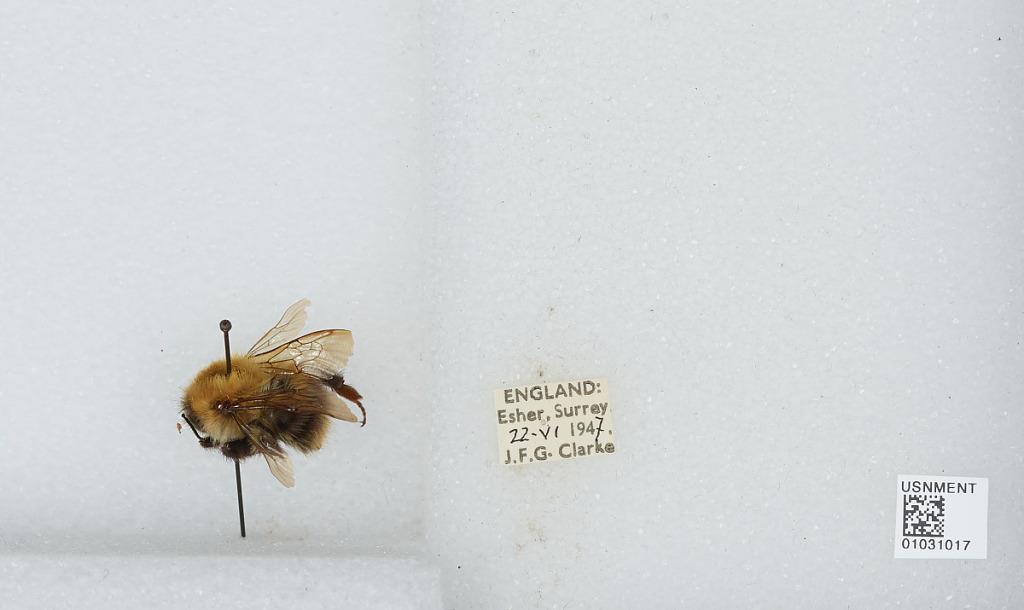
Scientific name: Bombus (Thoracobombus) pascuorum (Scopoli)
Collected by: J. Clarke
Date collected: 1947-6-22
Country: United Kingdom
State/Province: England
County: Surrey
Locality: Esher
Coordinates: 51.3691, -0.365